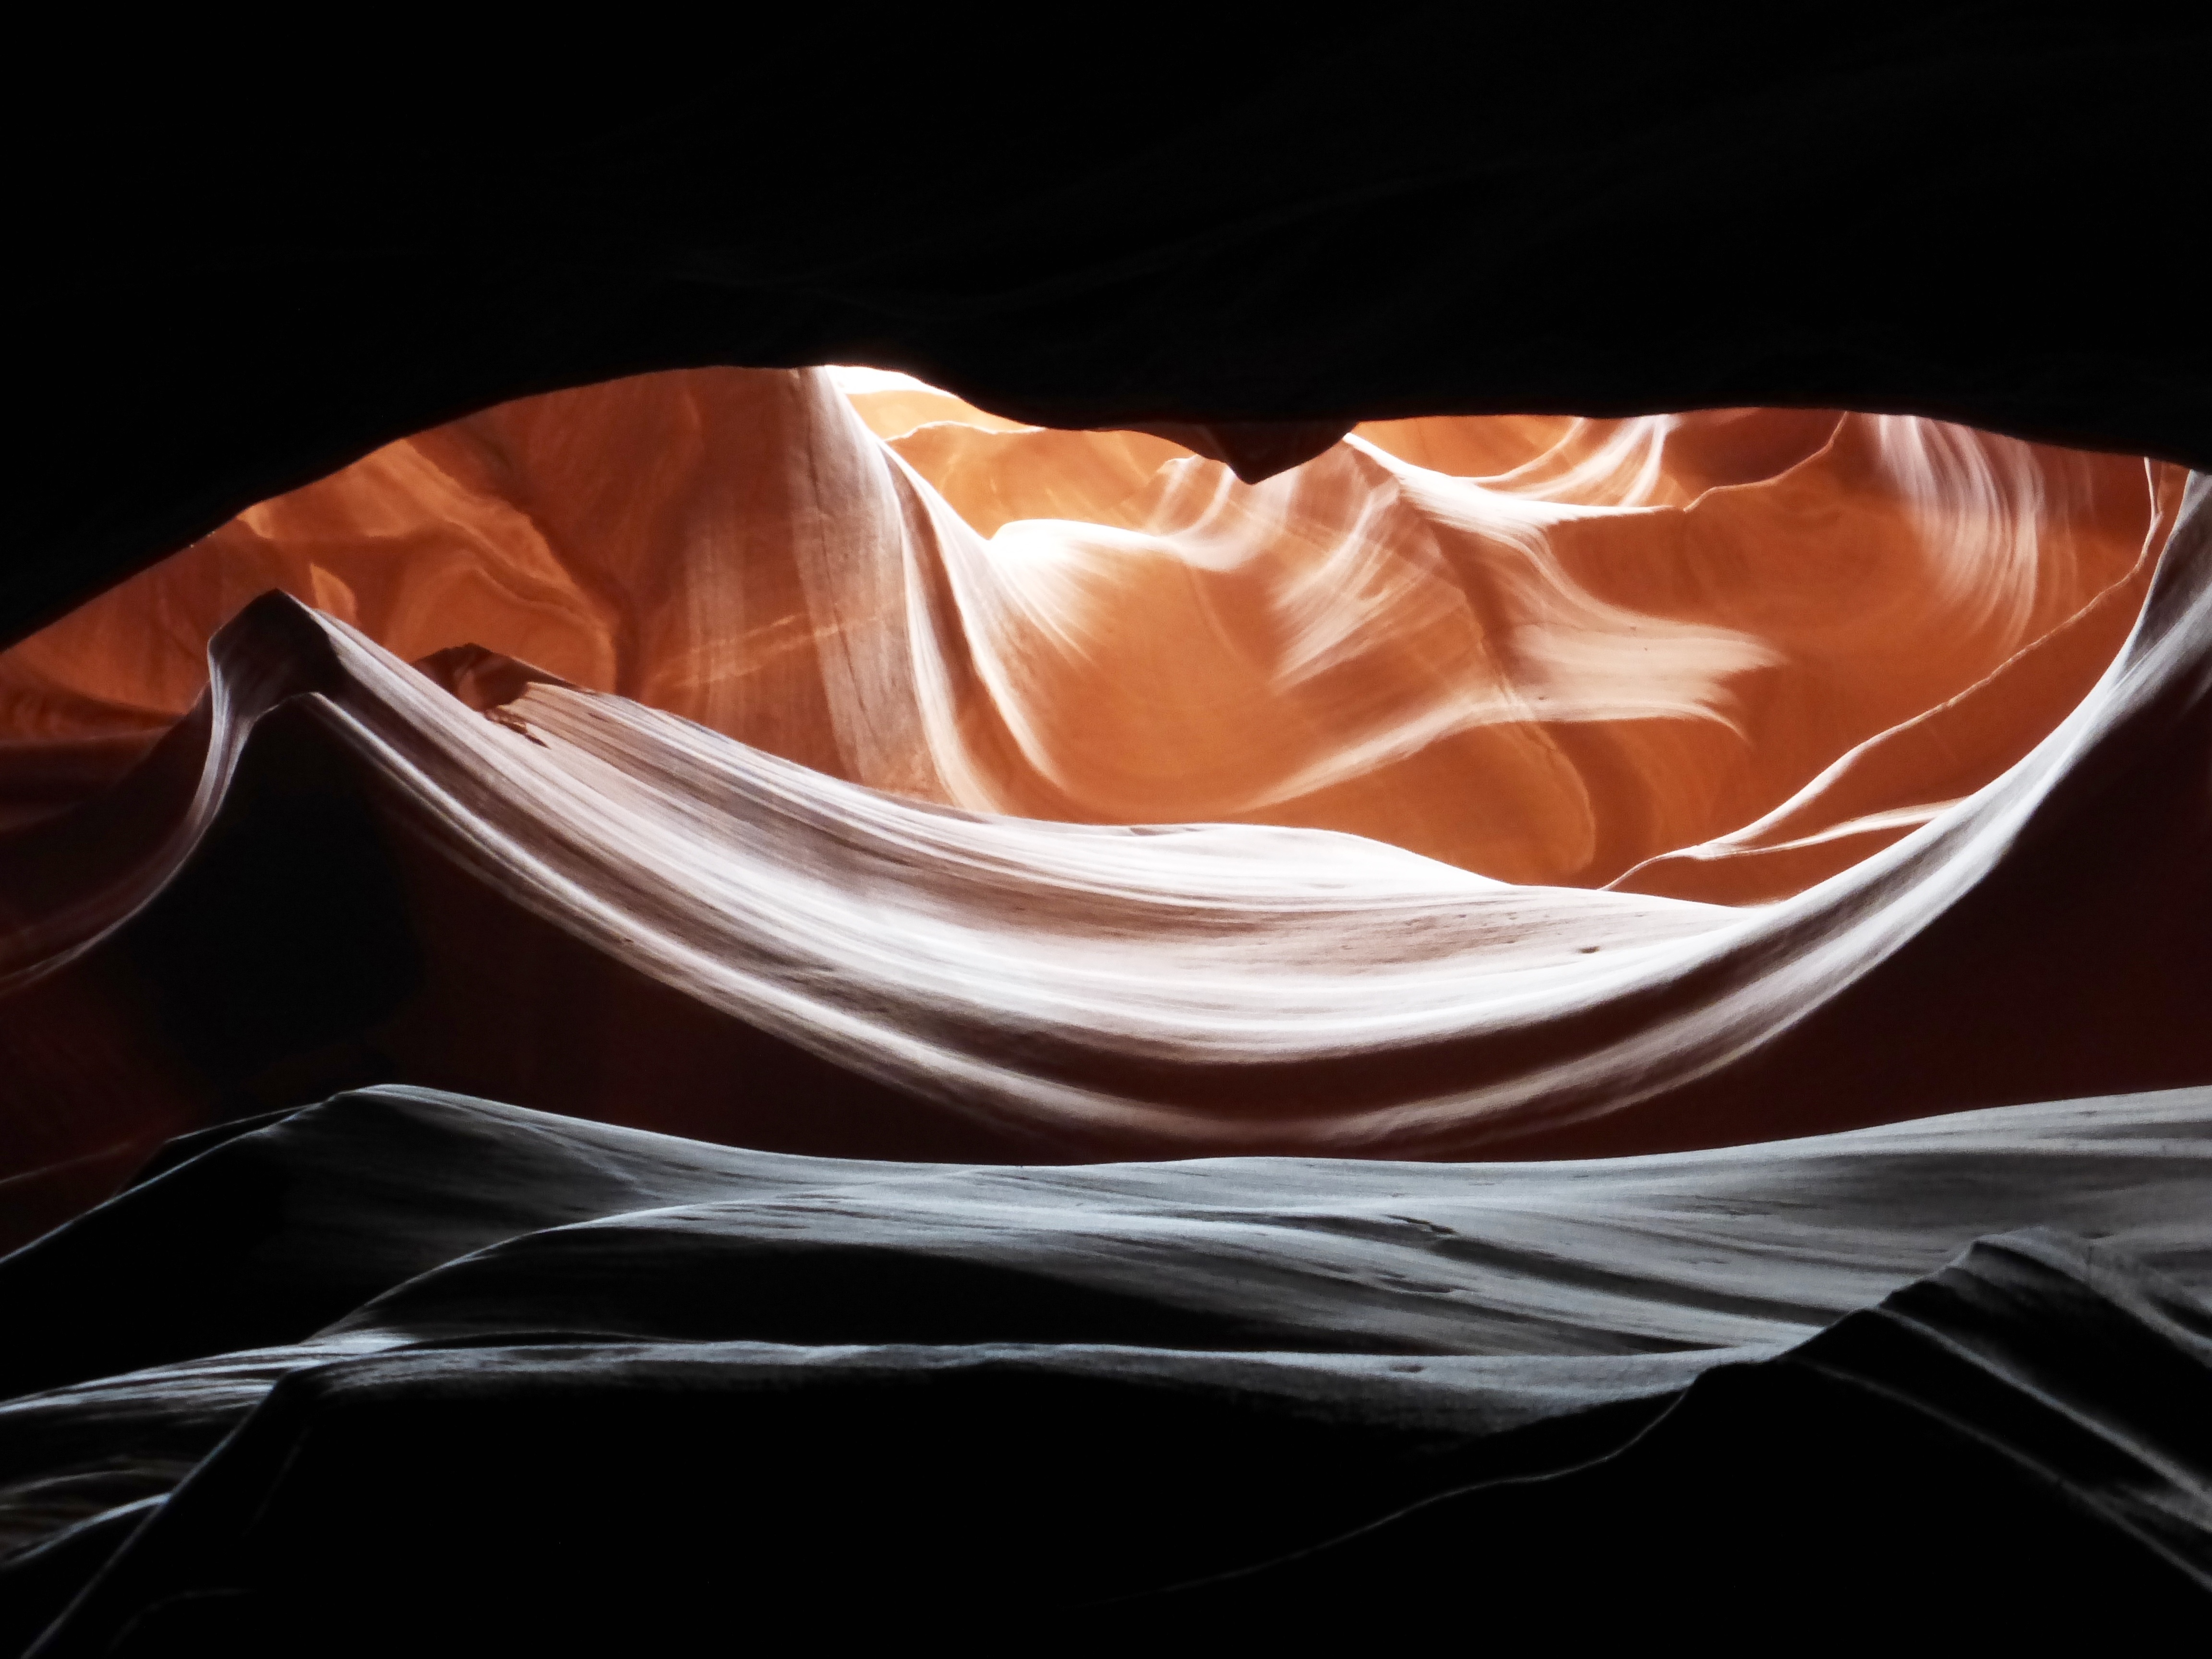
page, arizona, antelope canyon, illustration, still life photography